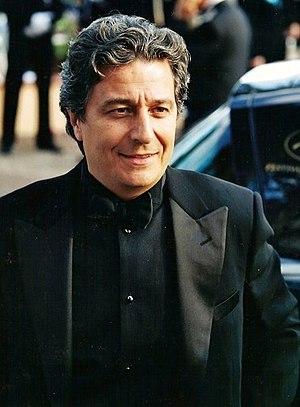
Christian Clavier au festival de Cannes
Papy fait de la résistance est un film français réalisé par Jean-Marie Poiré, sorti en 1983.
Christian Clavier est un acteur, scénariste et producteur français, né le 6 mai 1952 à Paris.
L'Opération Corned Beef est un film français réalisé par Jean-Marie Poiré, tourné durant l'été 1990 et sorti en salles le 6 février 1991.
Cet article présente les personnages de la série télévisée française Kaamelott.
Astérix et Obélix : Mission Cléopâtre est un film franco-allemand réalisé par Alain Chabat, sorti en 2002. Il s'agit d'une adaptation de la bande dessinée Astérix et Cléopâtre de René Goscinny et Albert Uderzo.
Les Visiteurs en Amérique est un film franco-américain, sorti en 2001, réalisé par Jean-Marie Poiré.